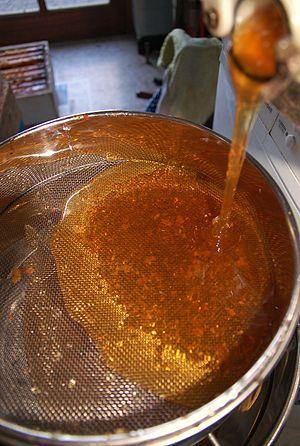
Le miel est une substance sucrée élaborée par les abeilles à miel à partir de nectar ou de miellat. Elles l'entreposent dans la ruche et s'en nourrissent tout au long de l'année, en particulier lors de périodes climatiques défavorables. Il est aussi consommé par d'autres espèces animales dont l'espèce humaine qui organise sa production par l'élevage des abeilles à miel.